Freddy and Fredericka

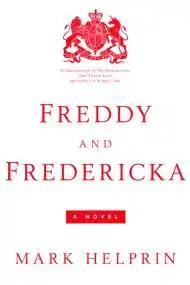
Hardcover edition

Freddy and Fredericka is a satiric novel by Mark Helprin. The book was initially published on July 7, 2005 by Penguin Press. In an interview, Helprin said that the idea for the story originated while he was in a restaurant in Portland, Oregon, while on book tour with his family to promote "A Soldier of the Great War". The restaurant had a window through which patrons could see some people cooking and others washing dishes. One of Helprin's daughters asked if it was the Prince and Princess of Wales, who were in the news at the time, washing dishes.